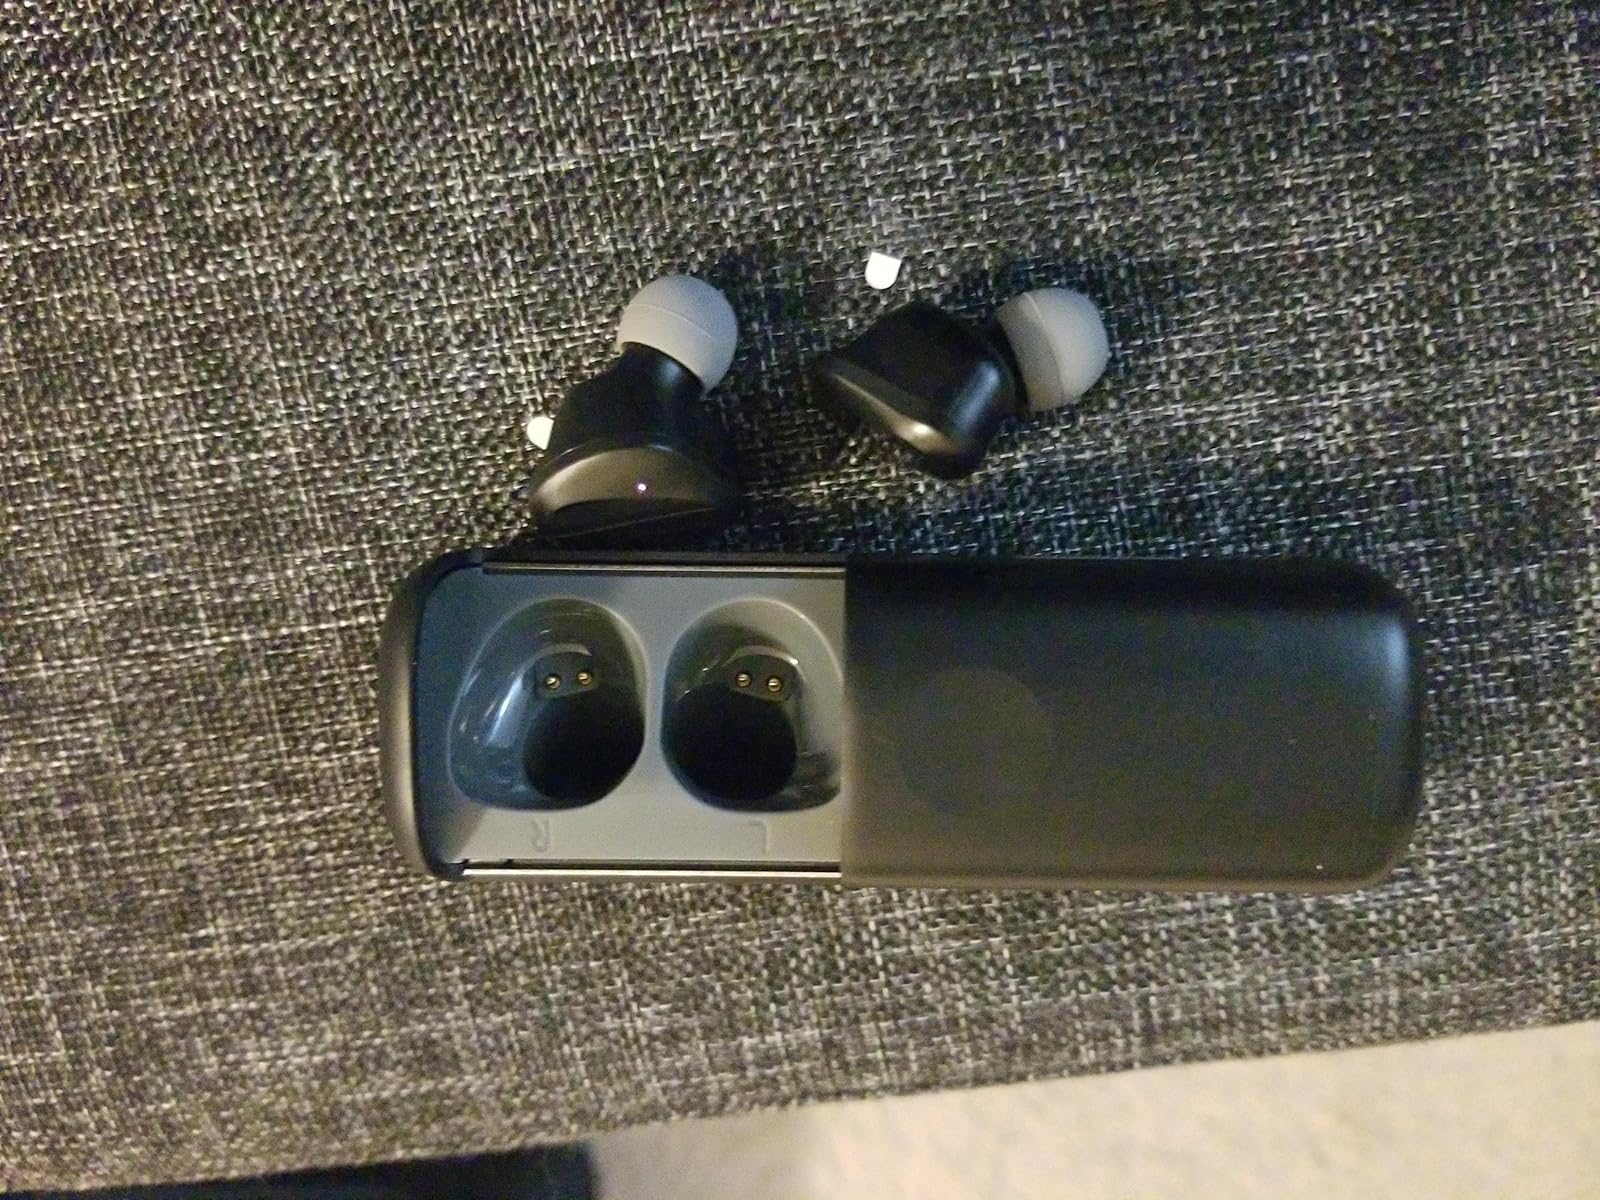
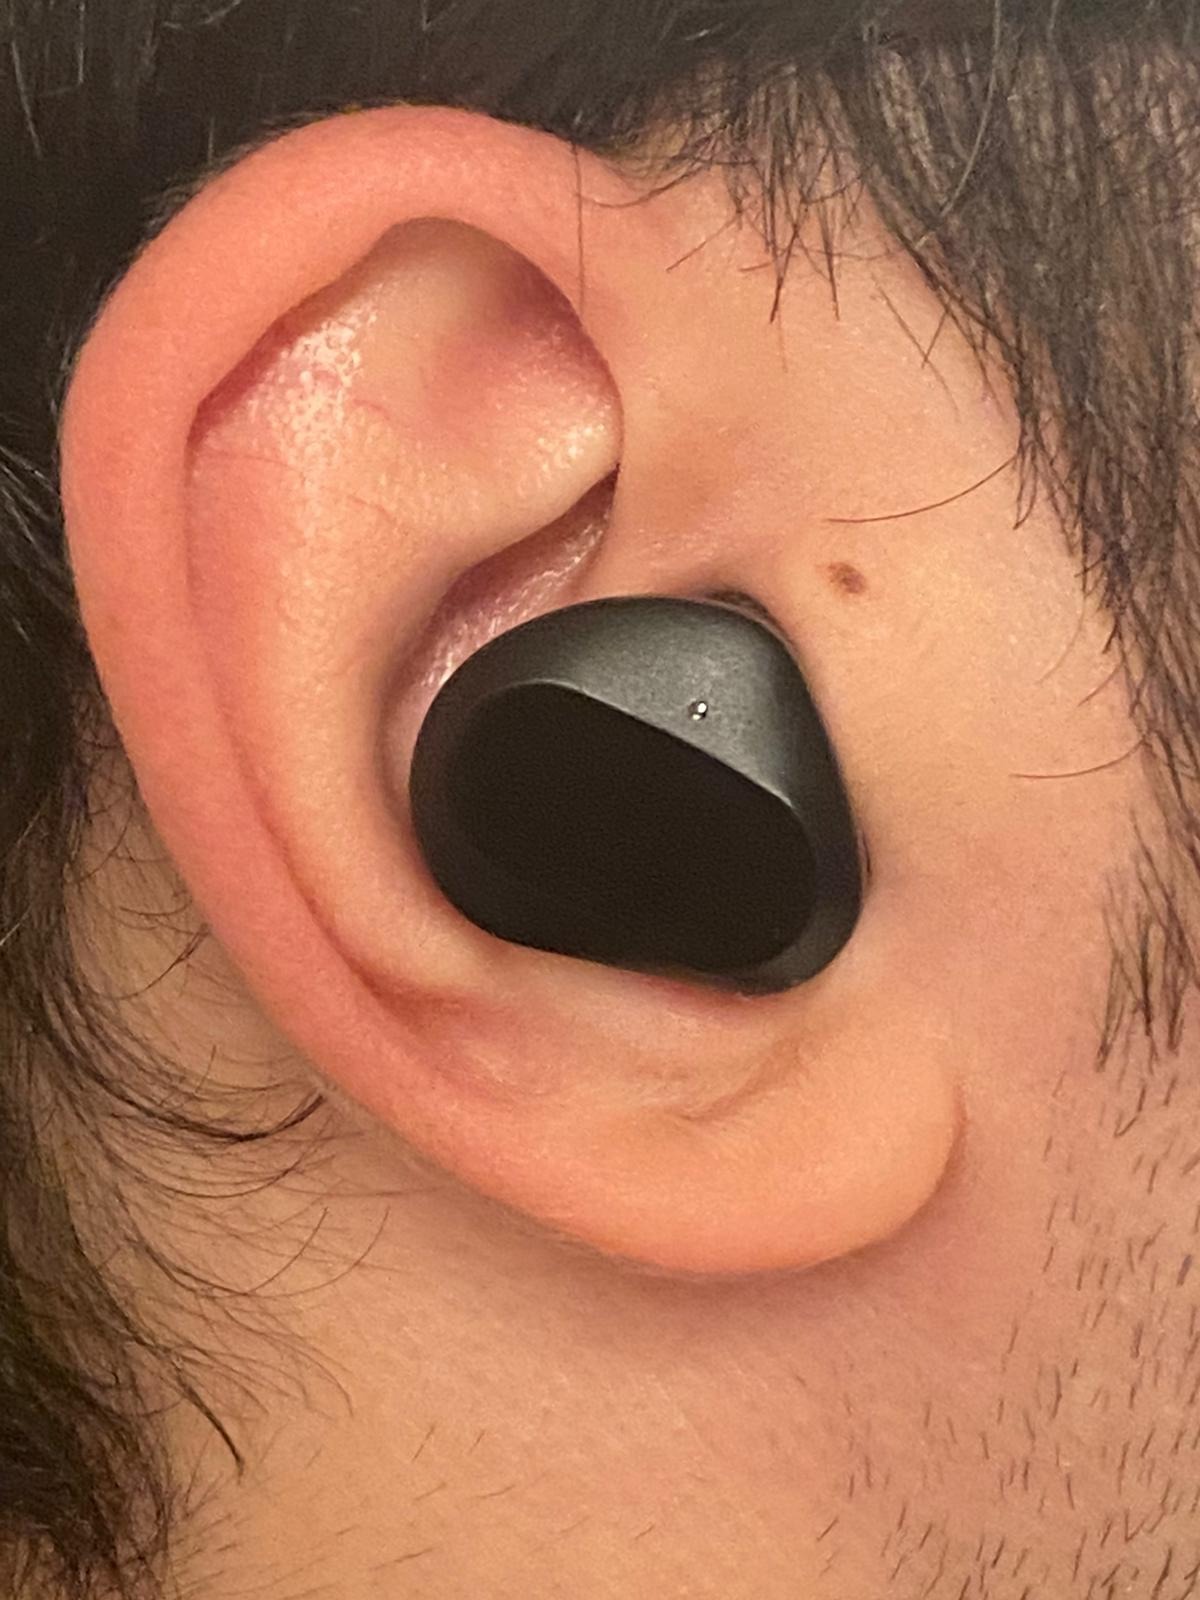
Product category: earbuds
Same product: yes